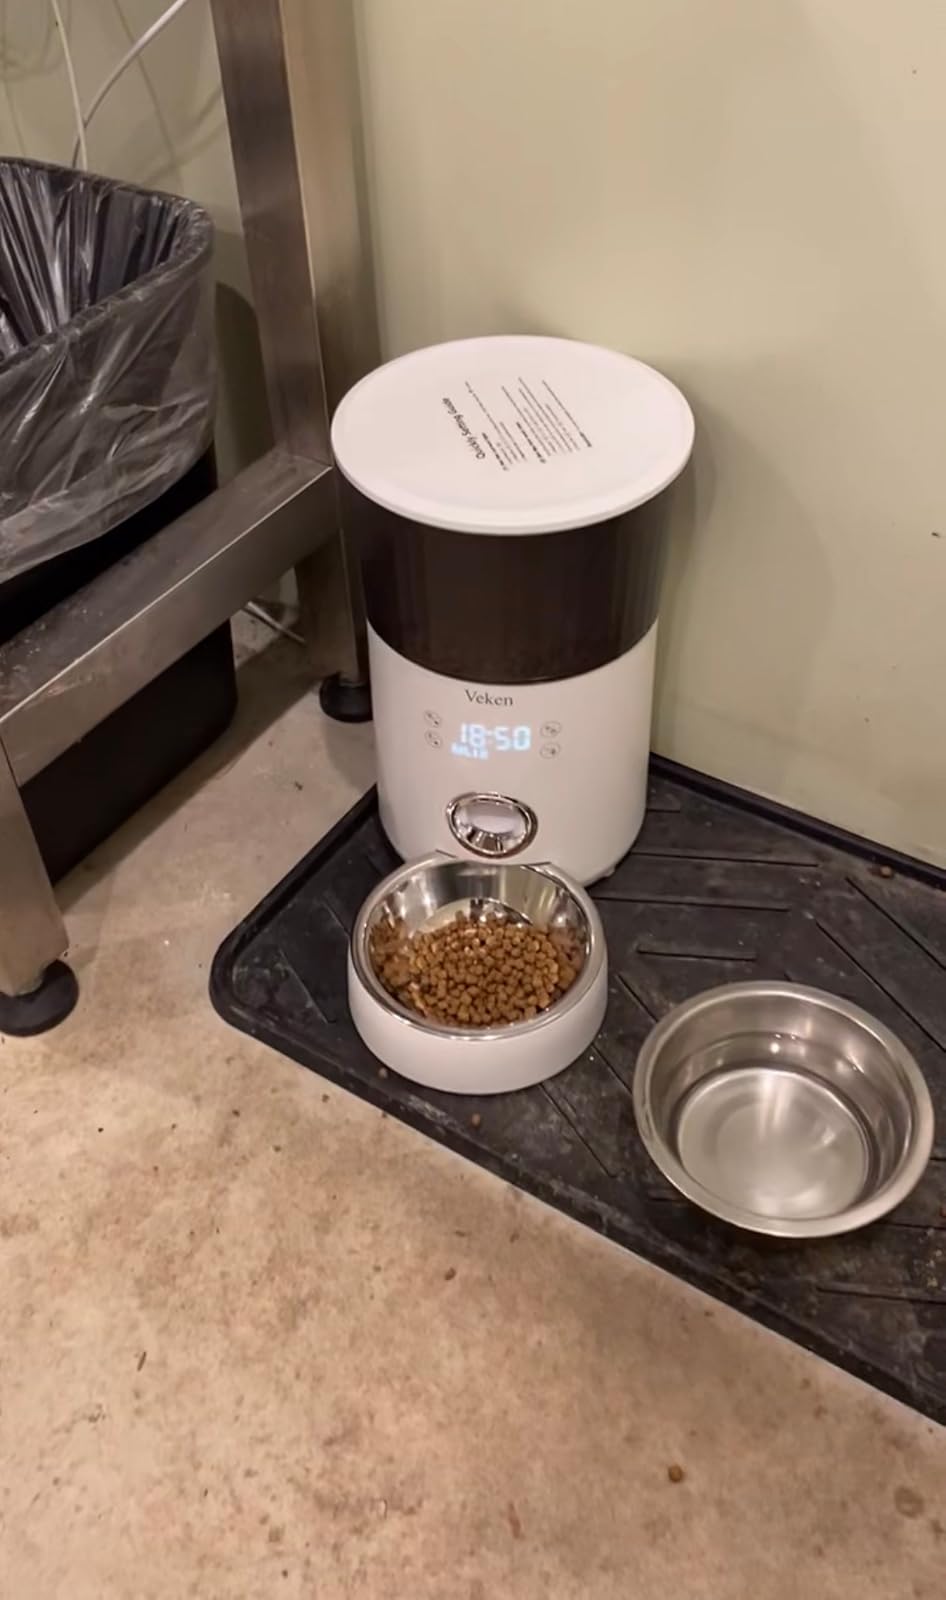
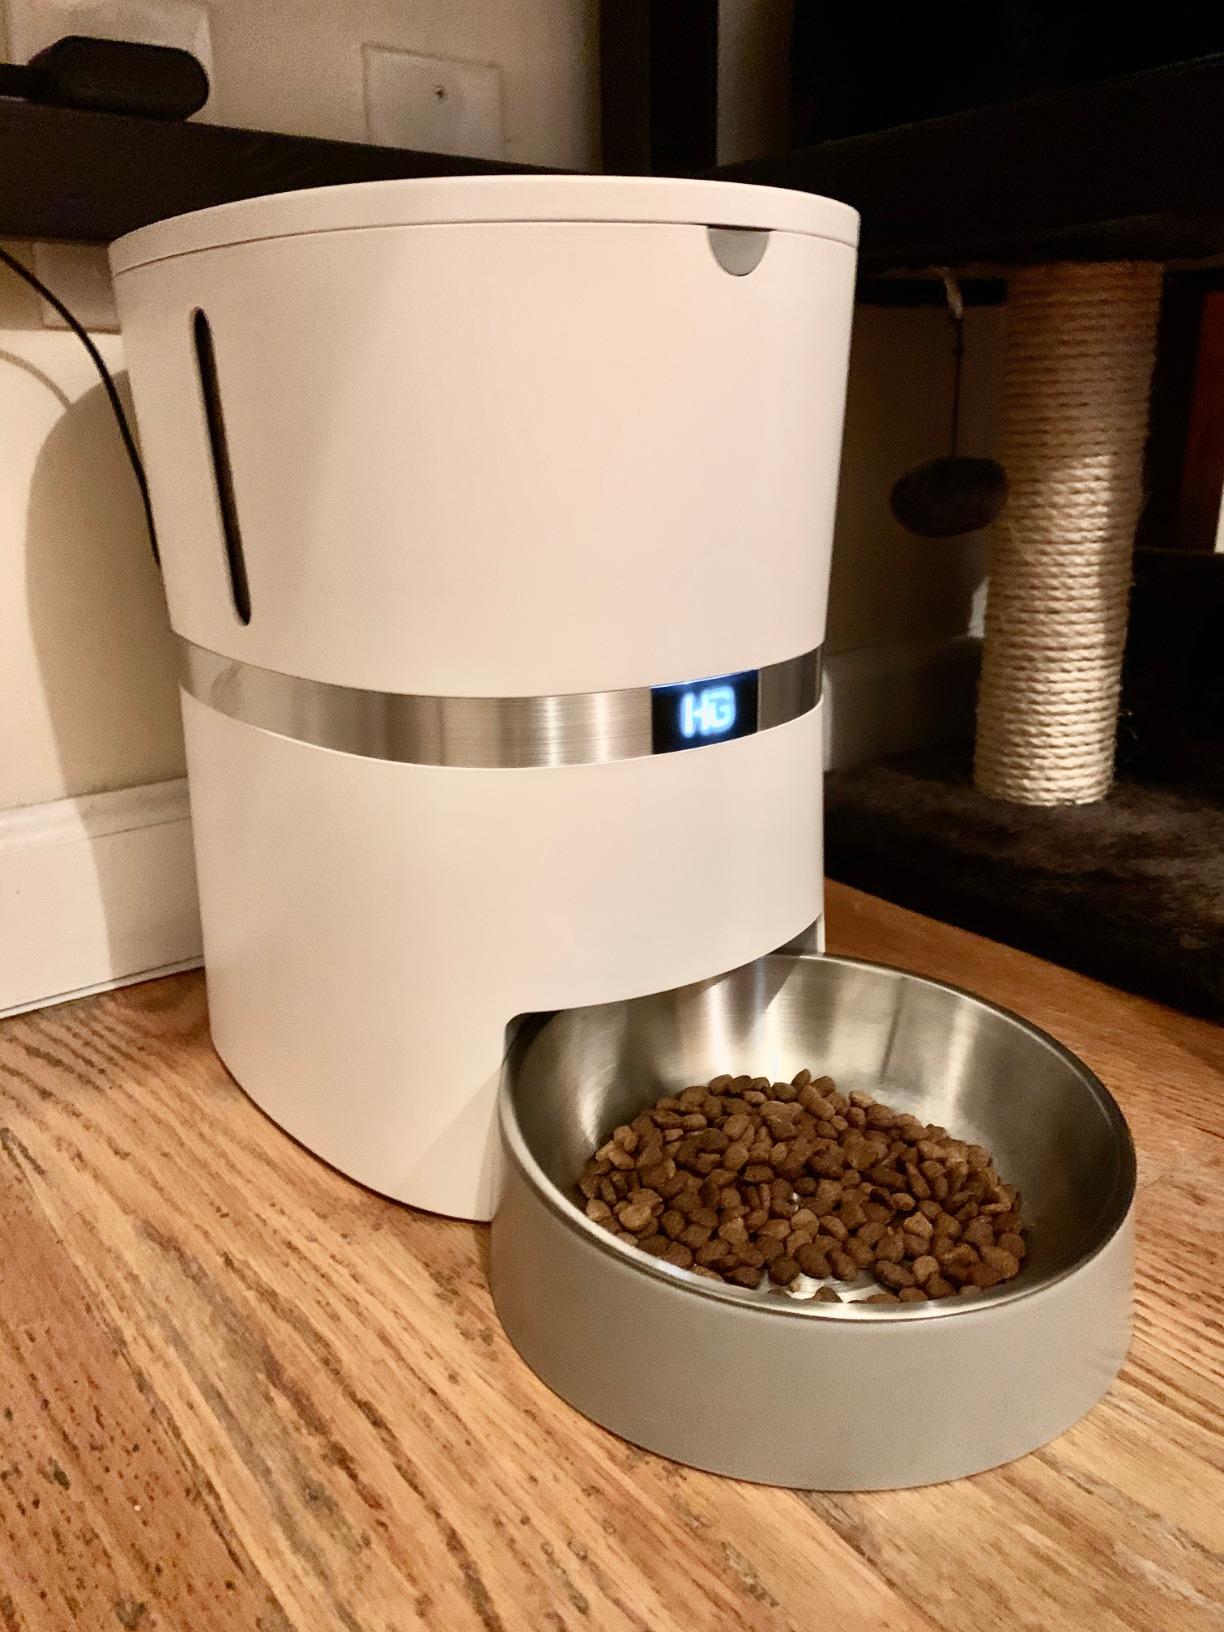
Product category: items_feeder
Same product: no